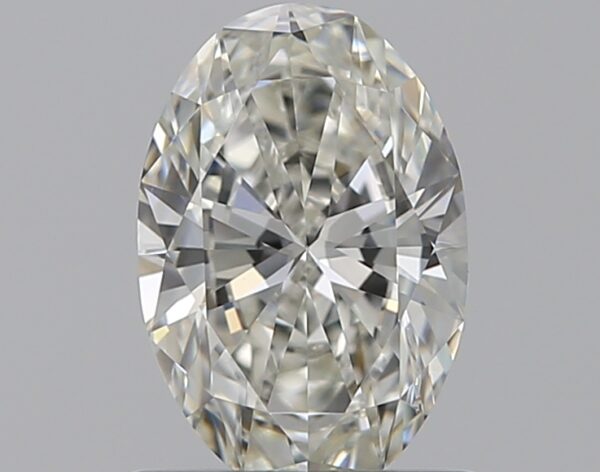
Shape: oval
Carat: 0.77
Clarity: SI1
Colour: I
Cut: EX
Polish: VG
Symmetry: VG
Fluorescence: N
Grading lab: GIA
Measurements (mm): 7.56 x 5.1 x 3.01